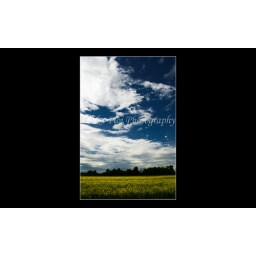
The field under a clouds